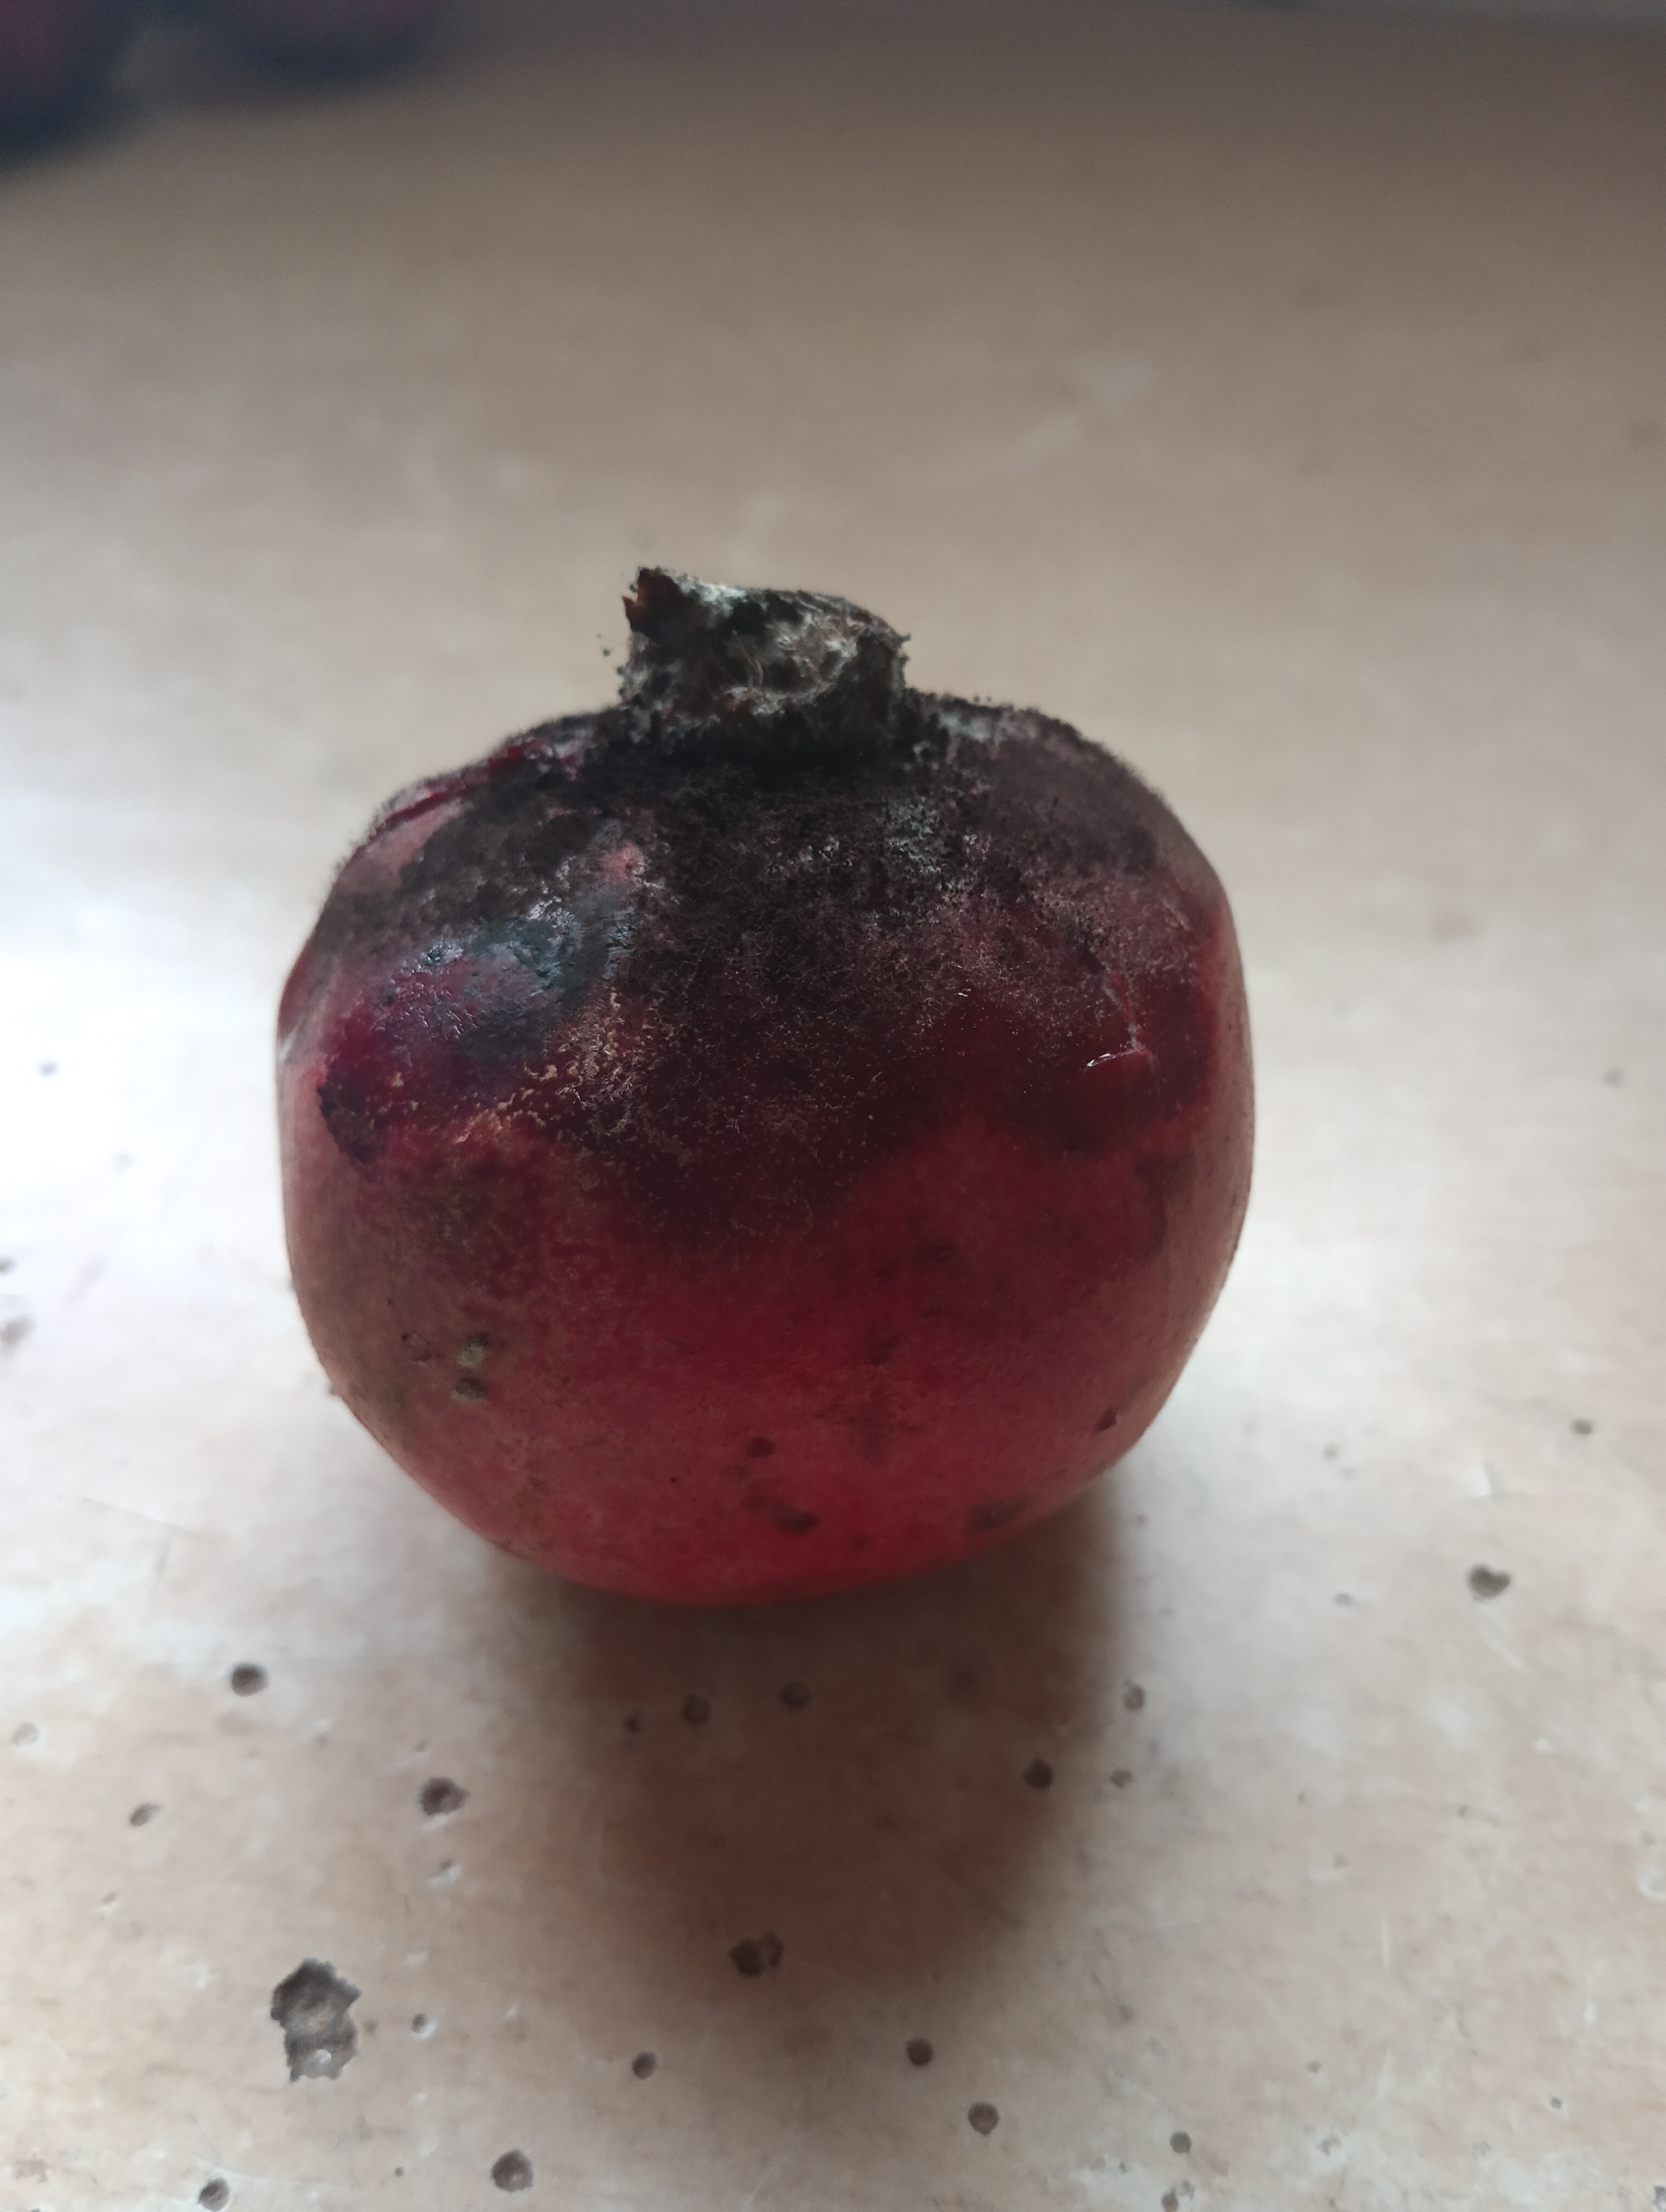
Label: Major Defect